Lož Castle

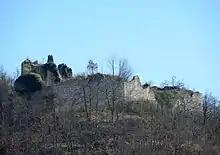
Ruins of Lož Castle

Lož Castle, also known as Pusti Grad ("Waste Castle"), is a castle ruin above the settlement of Lož in central Slovenia's Lož Valley. The castle and its lordship are mentioned in period documents under various names, including Los, Louse, Lose, and Lösch.